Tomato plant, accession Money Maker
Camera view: horizontal (90 deg, fisheye); turntable rotation: 180 degrees
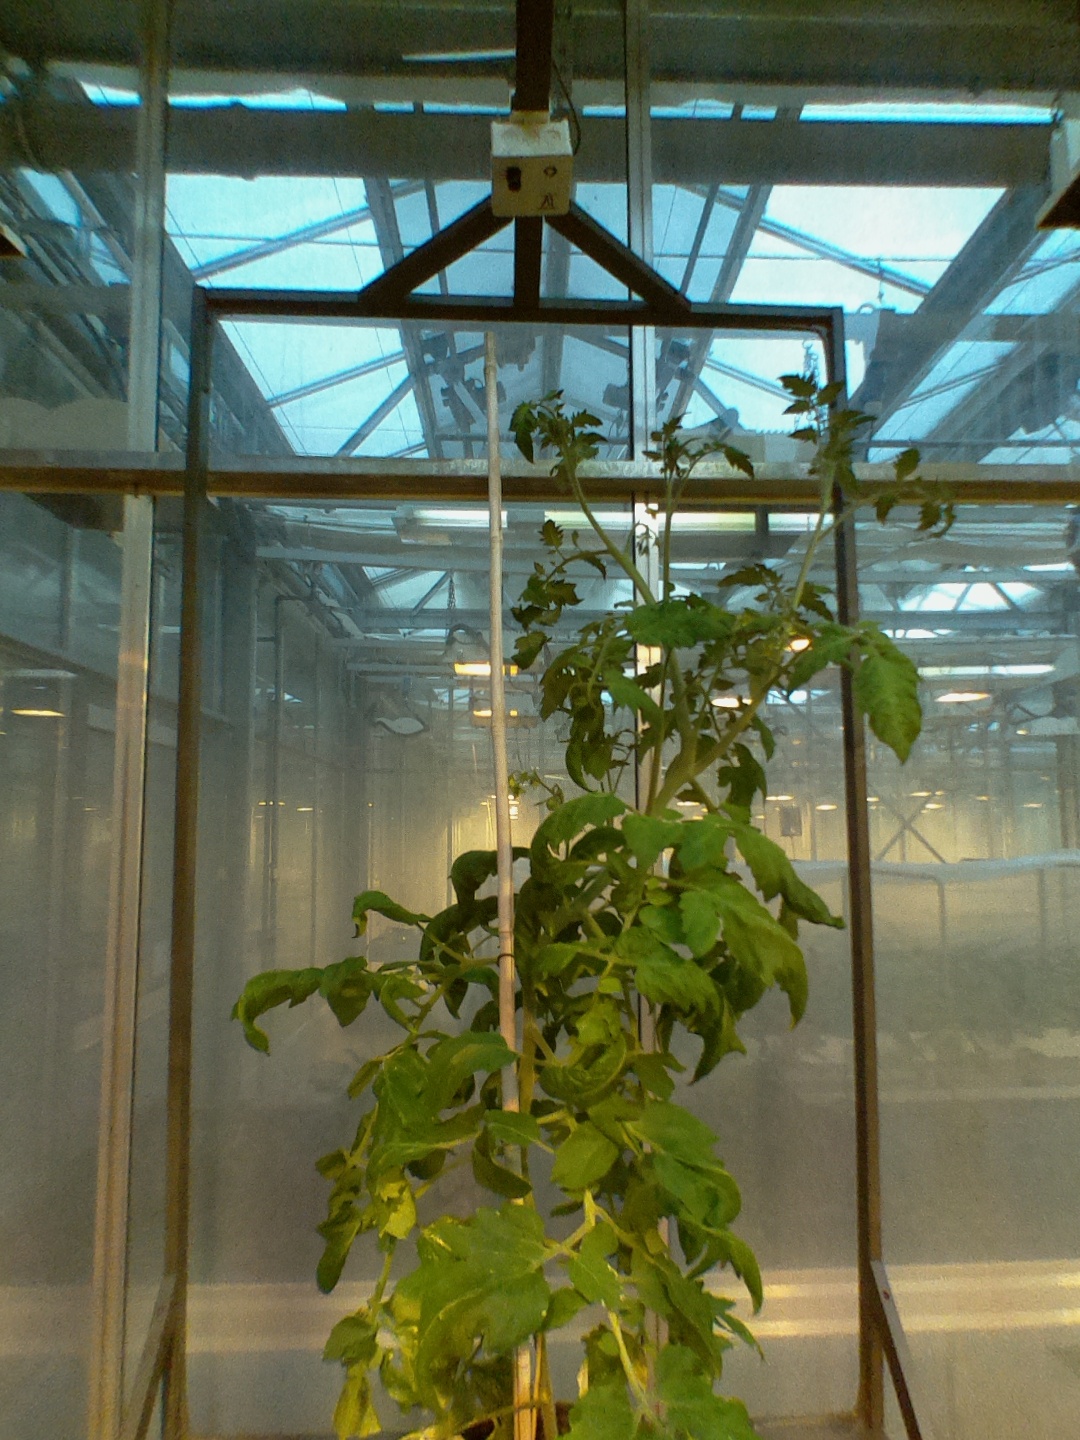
BBCH growth stage 70: Fruits at the main stem or branches visibles